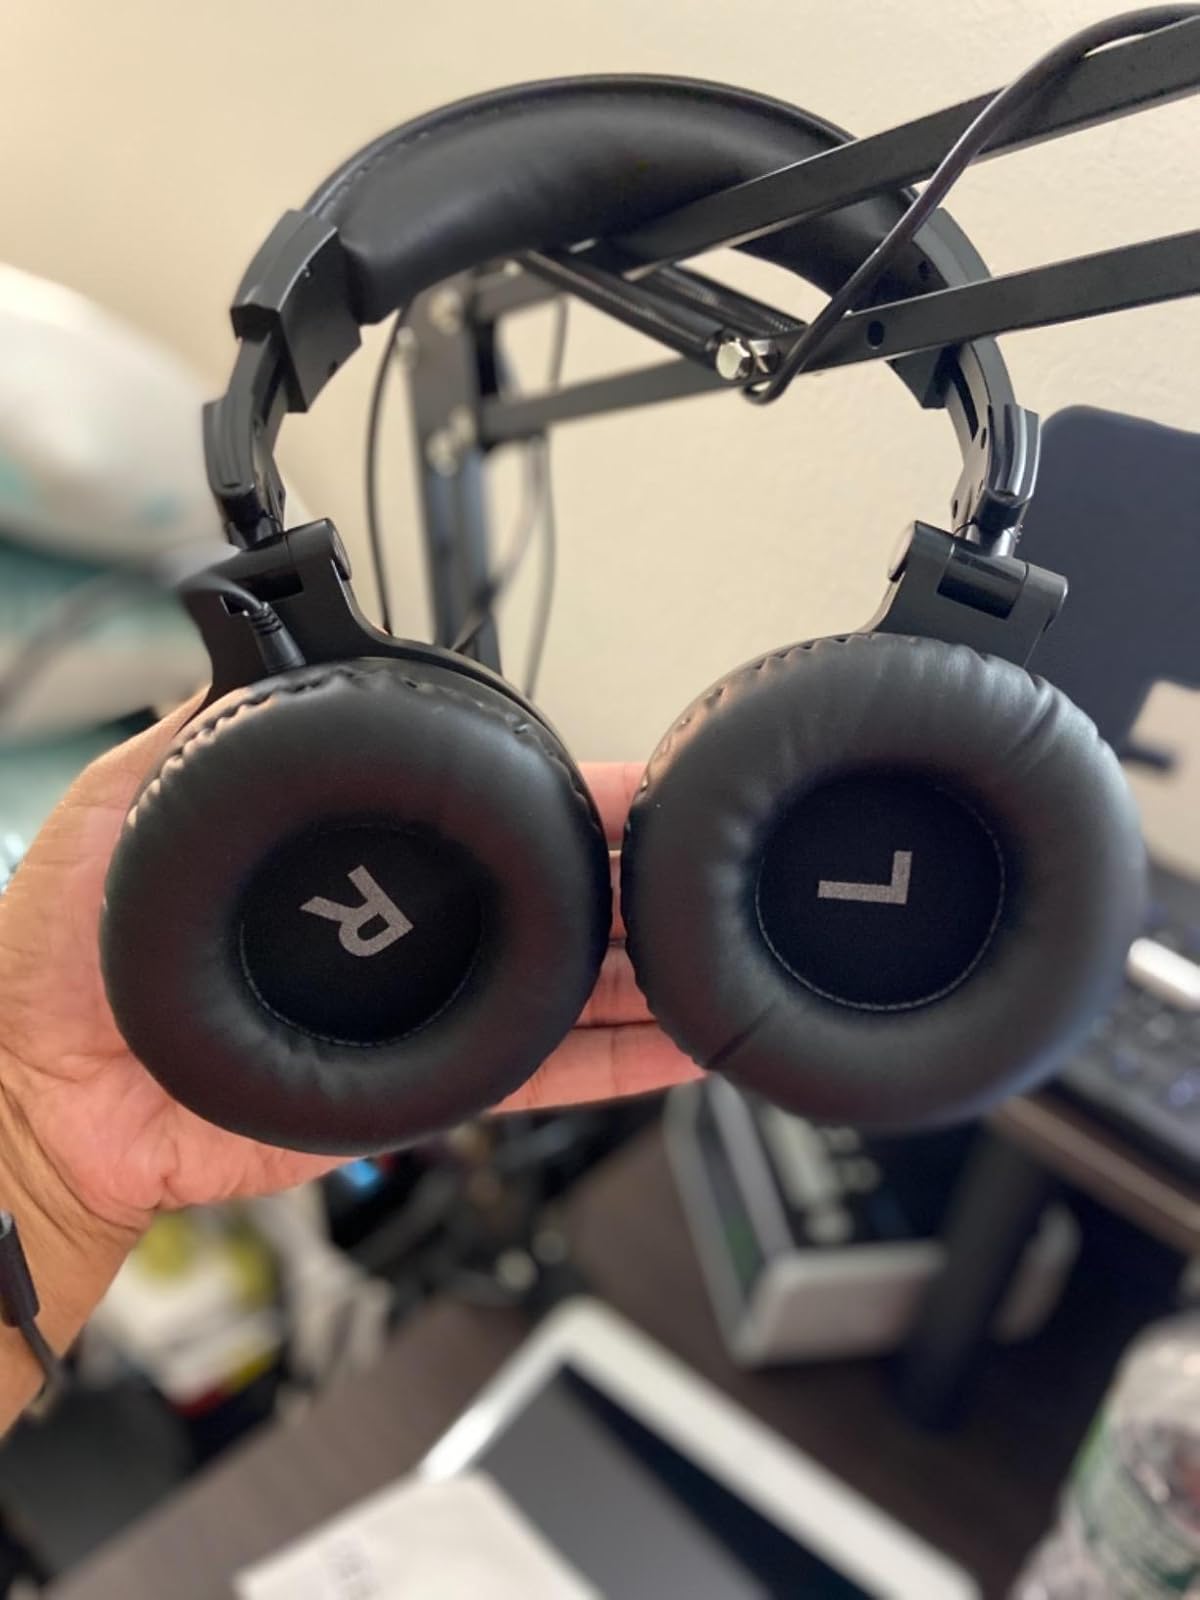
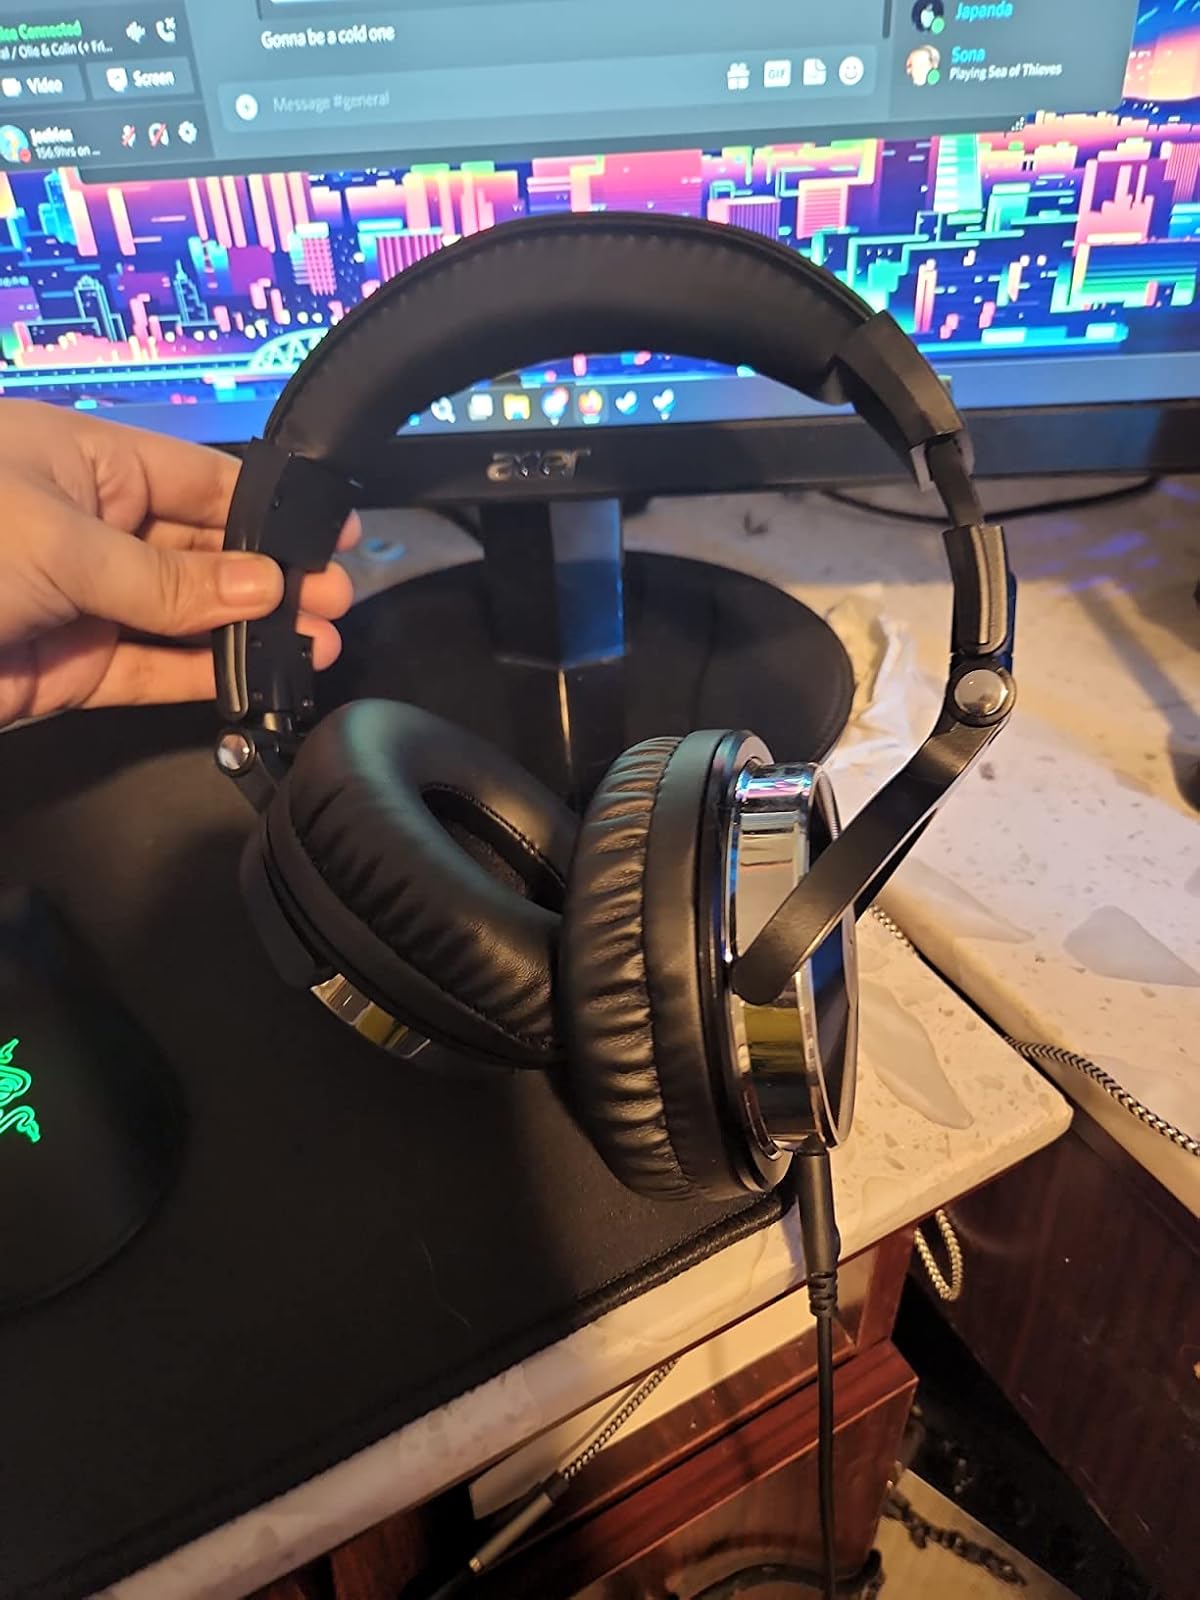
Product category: headphones
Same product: yes